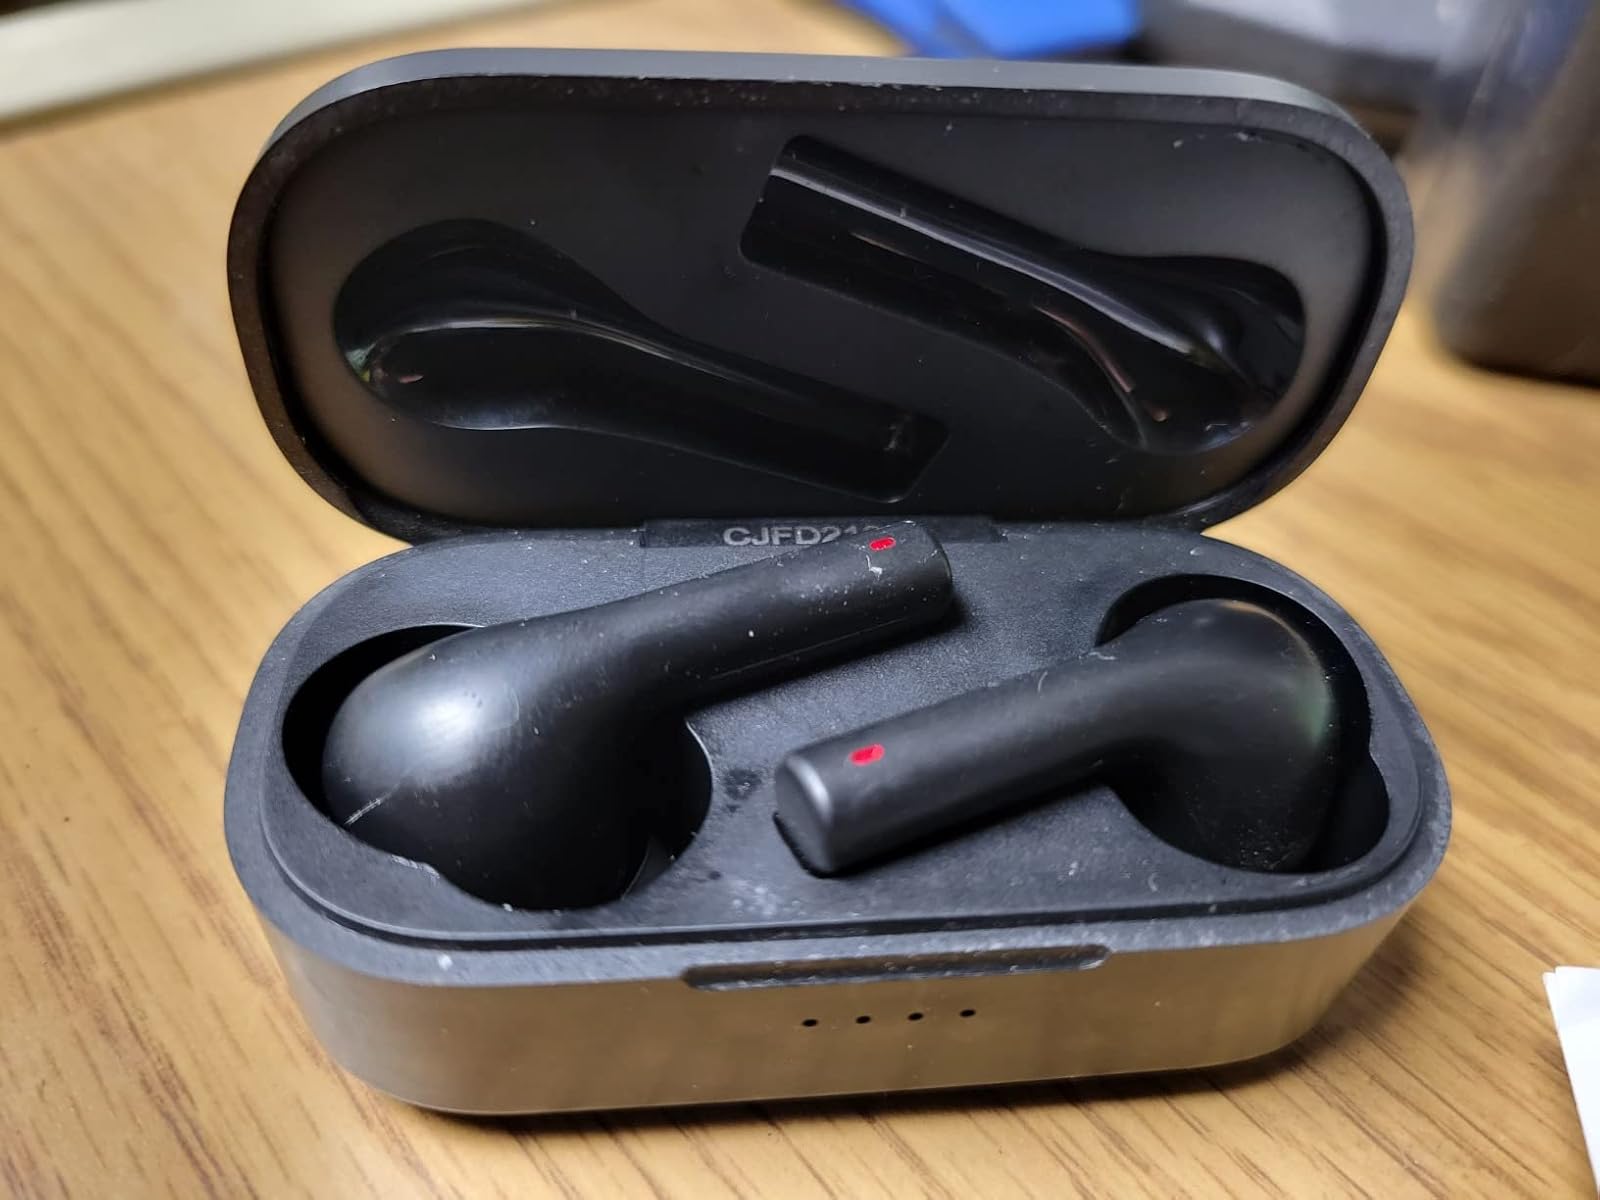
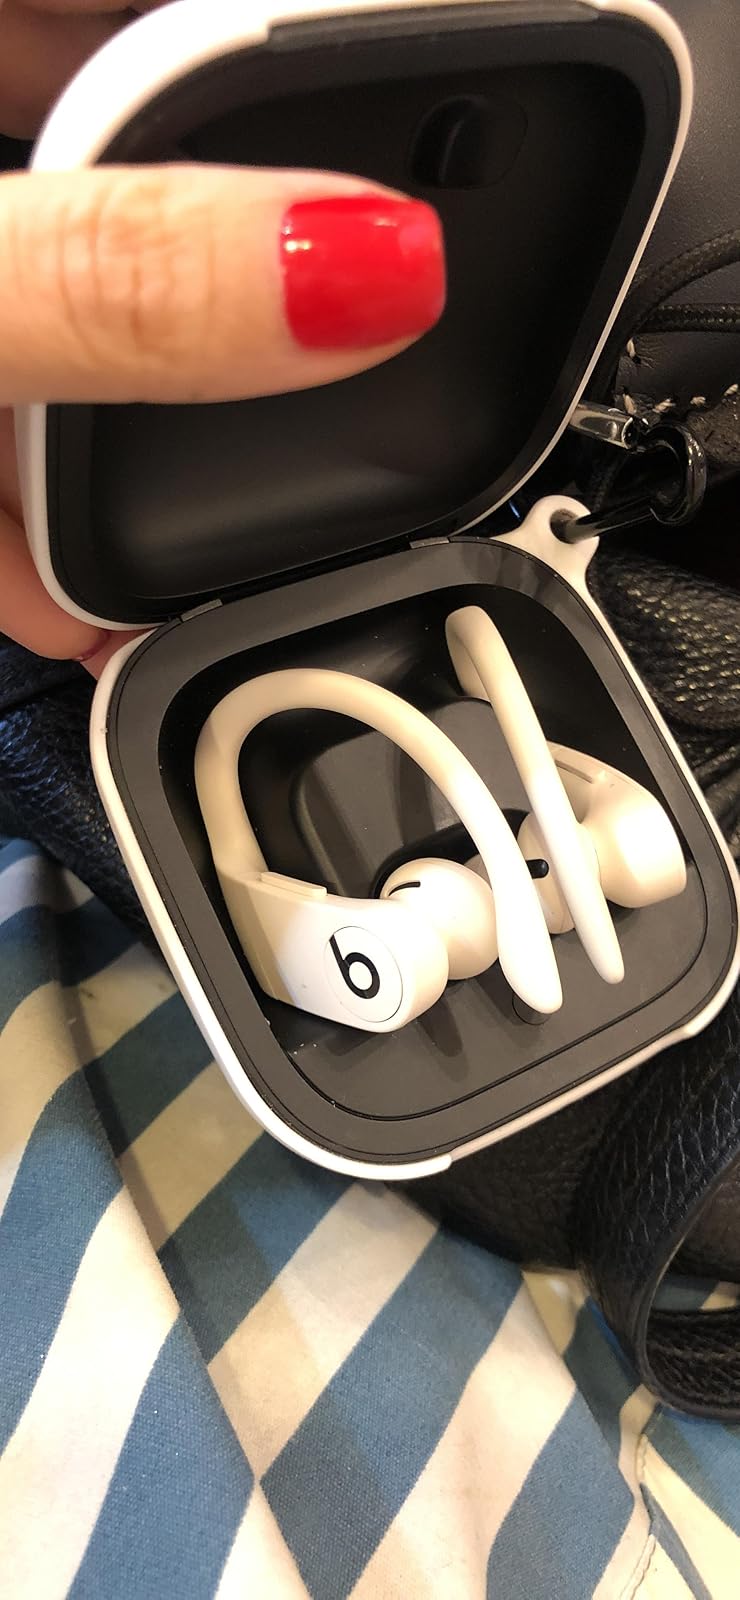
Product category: earbuds
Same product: no